Na Umra Ki Seema Ho

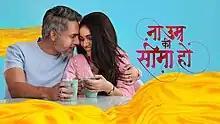

Na Umra Ki Seema Ho is an Indian Hindi-language drama television series that aired from 26 July 2022 to 18 August 2023 on Star Bharat and digitally streams on Disney+ Hotstar. Produced by Right Click Media Solutions, it starred Iqbal Khan and Rachana Mistry. Upon its release, Na Umra Ki Seema Ho was well-received for its grounded, feel‑good storytelling and subtle performances from its lead actors.